Raffaele Marciello

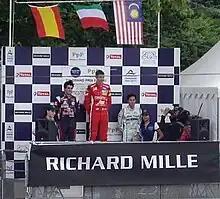
Marciello (center) after winning the 2012 Pau Grand Prix

Marciello stepped up to Italian Formula Three Championship in 2011 and joined Prema Powerteam. He claimed wins at Misano and Adria and another four podiums, finishing third and losing rookie title to Michael Lewis, but overcoming Maïsano by seven points.